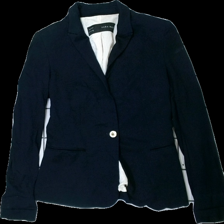
View: front
Type: Blazer
Category: Ladies
Brand: Zara
Colors: Black
Material: 100% viscose
Cut: Regular
Size: S
Season: All
Stains: Major
Damage: fläckar axel
Damage location: top right
Damage 2 location: middle center
Price range: <50
Recommended usage: Export
Description: svart kavaj med fläck på axel